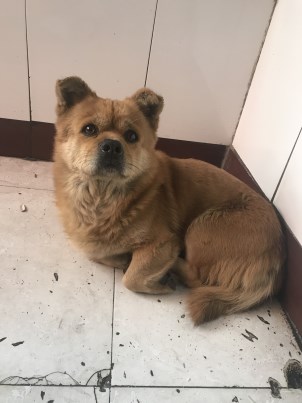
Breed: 3336-n000121-chinese_rural_dog